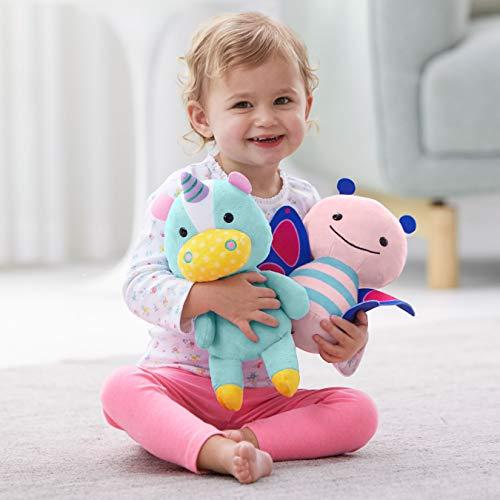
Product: Skip Hop Baby Plush Stuffed Animal Toy, Zoo Unicorn
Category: Toys & Games | Stuffed Animals & Plush Toys | Plush Figures
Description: Stuffed animal toy coordinates with signature Skip Hop ZOO characters.
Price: $15.00